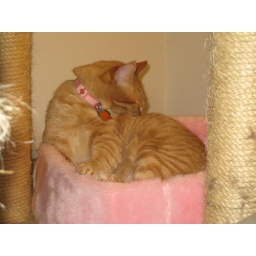
Tomato in his pink bed